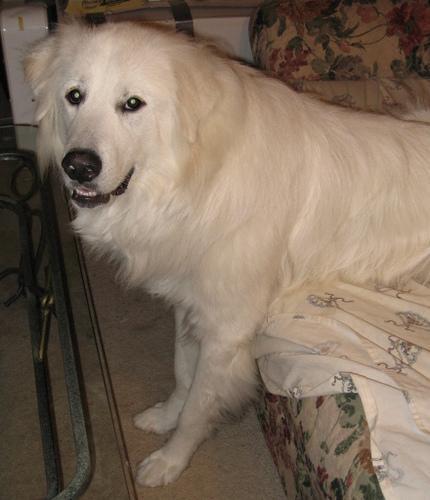
Great_Pyrenees